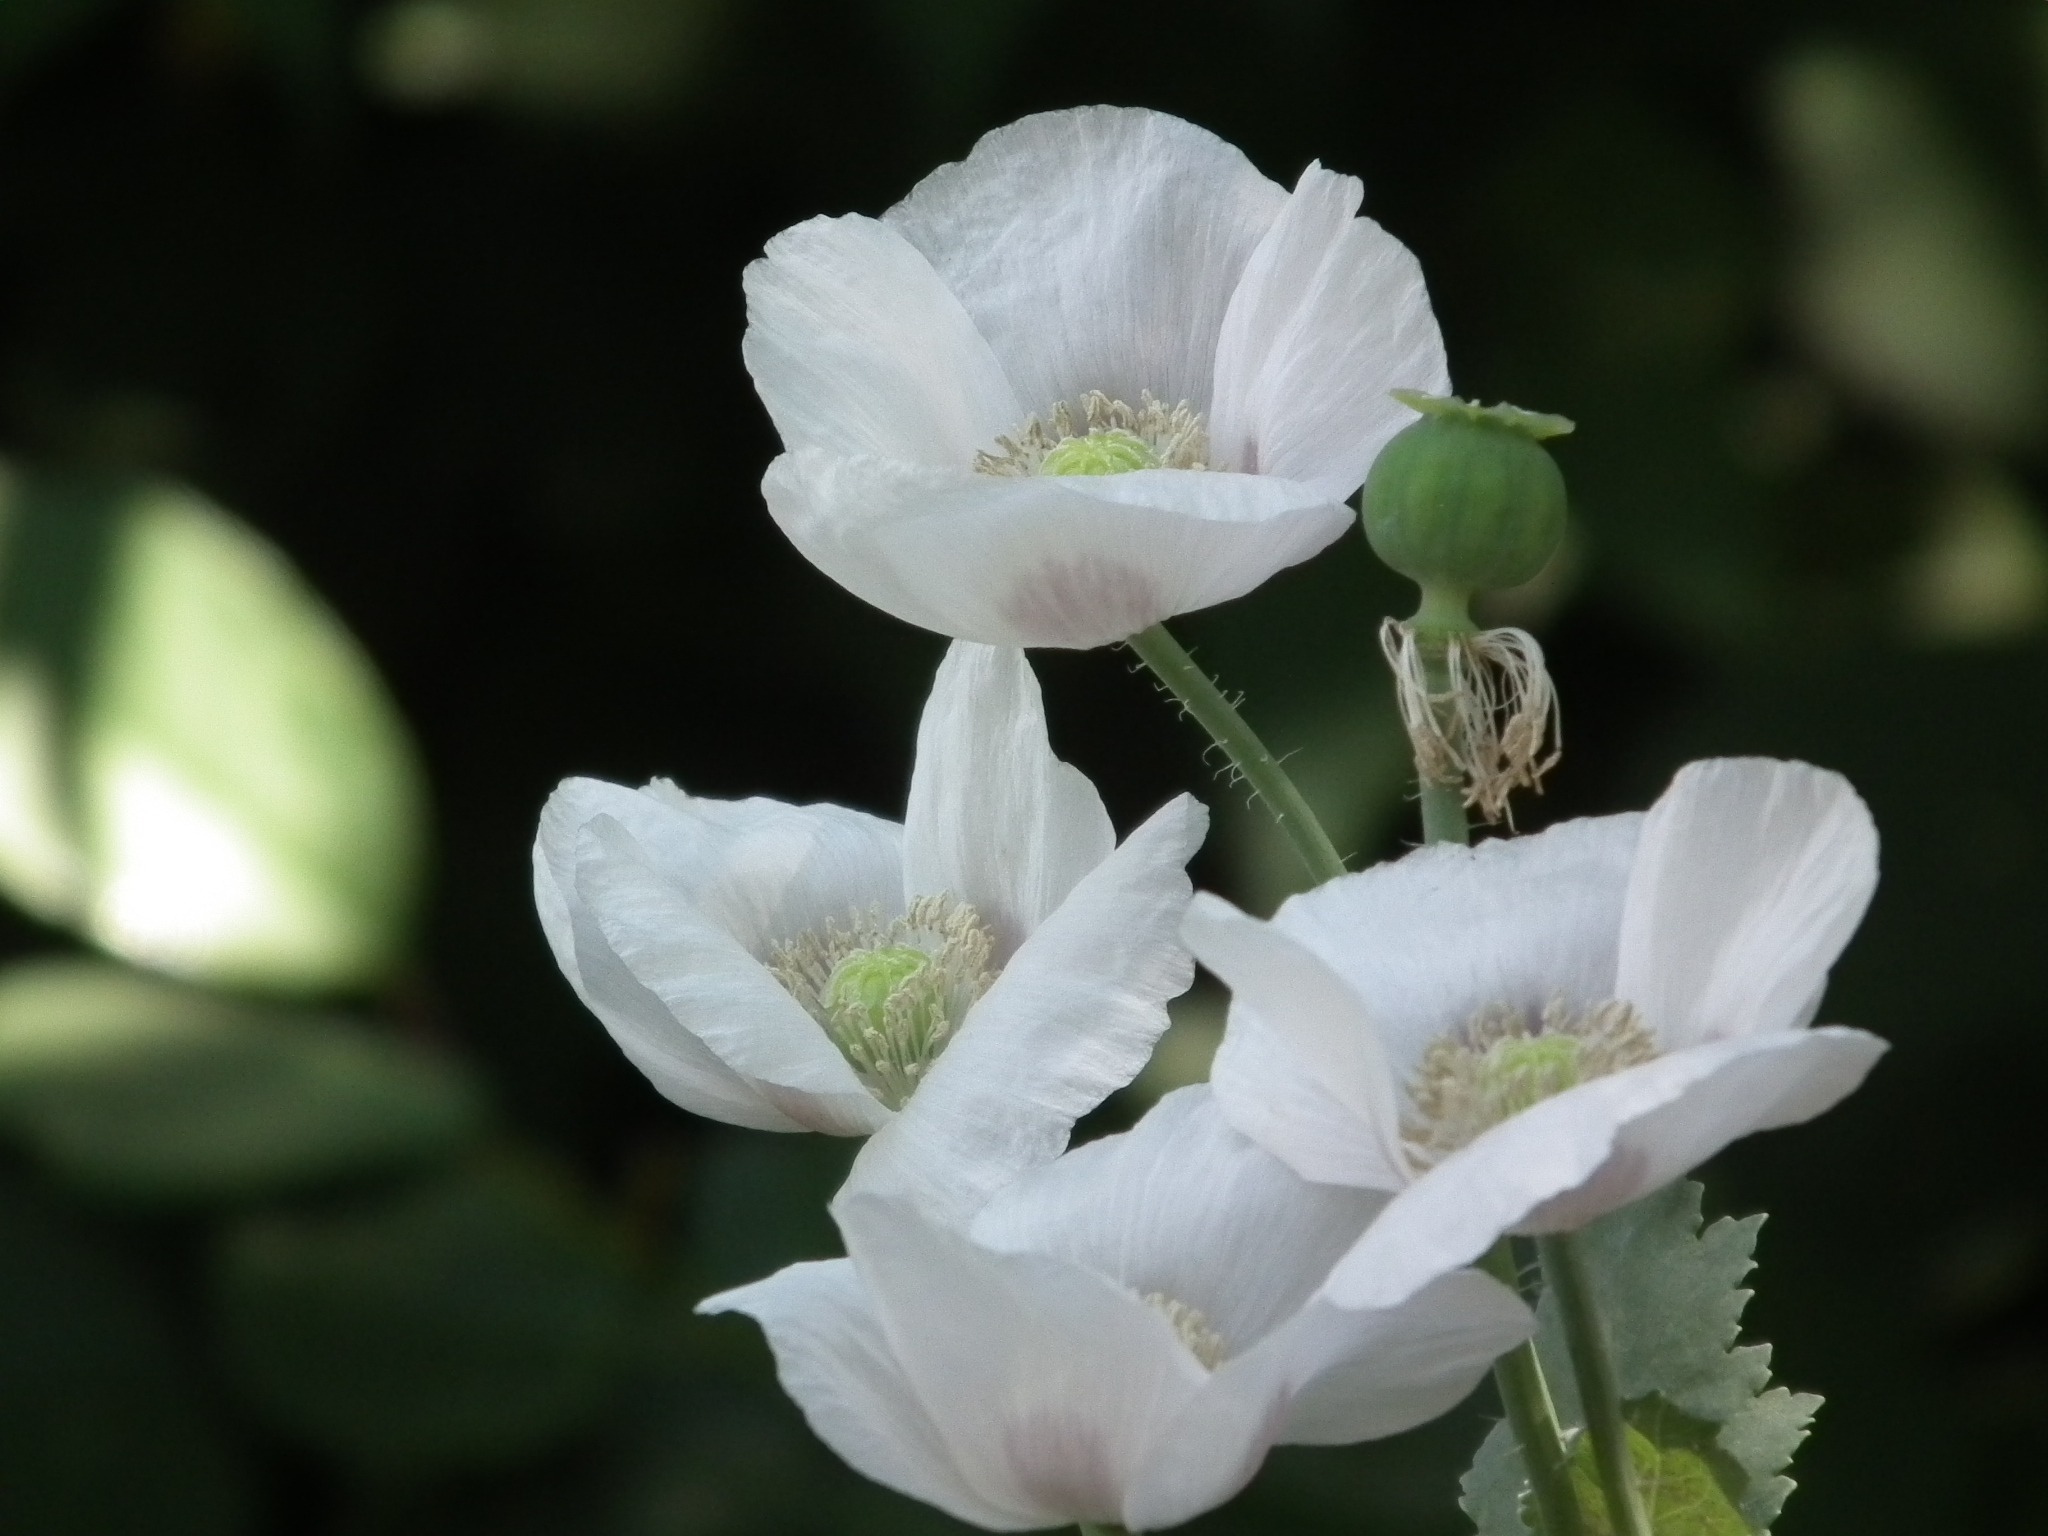
nature, blossom, plant, white, flower, petal, bloom, botany, pink, flora, flowers, petals, beautiful, bud, mack, macro photography, summer flowers, flowers of the field, flowering plant, in the summer of, land plant, calochortus